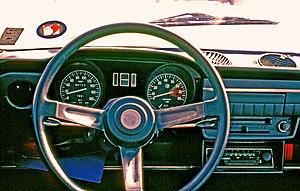
L'Alfasud est une voiture appartenant au segment C et a été produite par le constructeur italien Alfa Romeo de 1972 à 1984. C'était l'entrée de gamme de la marque car il a lancé au prix de 3 000€ en 1972 soit 17 000 € actuels.